Private Schulz

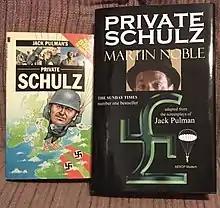
Original and current editions of Martin Noble's novelization of Jack Pulman's teleplays for "Private Schultz".

Concurrent with the airing of the miniseries, New English Library issued a prose adaptation of Pulman's scripts by career novelizer Martin Noble, under the title Jack Pulman's Private Schulz, with Noble by-lined on the title page, but not the cover. An unusually expansive and stylish adaptation, it contains additional plot twists, characters and historical context; notes left by Pulman indicate that the latter was especially important to him: he thought it vital to particularize the backdrop against which the outlandish forgery scheme (based on actual events) could have been conceived and carried out. It would have figured into his own novelization, but he had completed only a few chapters before he died. The original edition of Noble's novel was very well received and became a London Times bestseller. In 2015, Noble, through his own publishing company, Aesop Modern, released a newly revised and expanded edition of the novelization, this time with his novelist by-line prominently displayed on the front, in hardcover, trade paperback and ebook format. It remains in print.